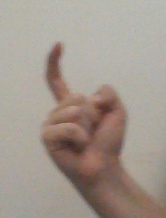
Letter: ra